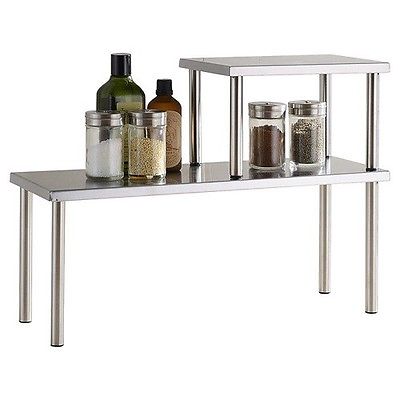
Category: table